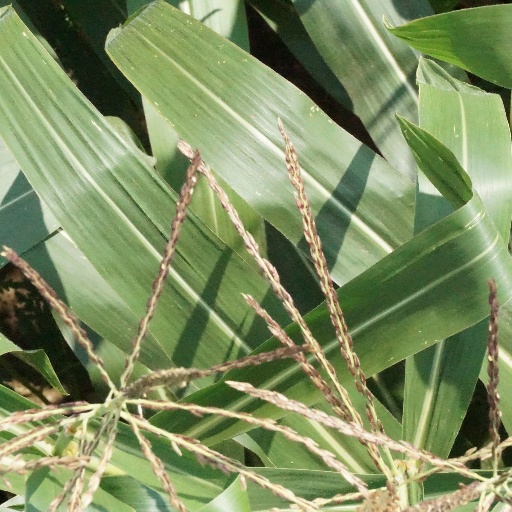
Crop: maize; corn